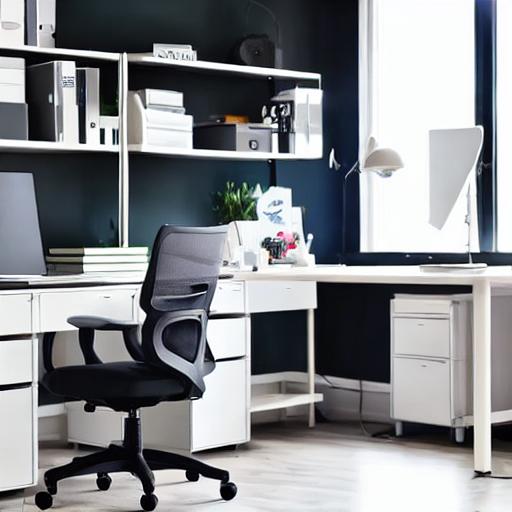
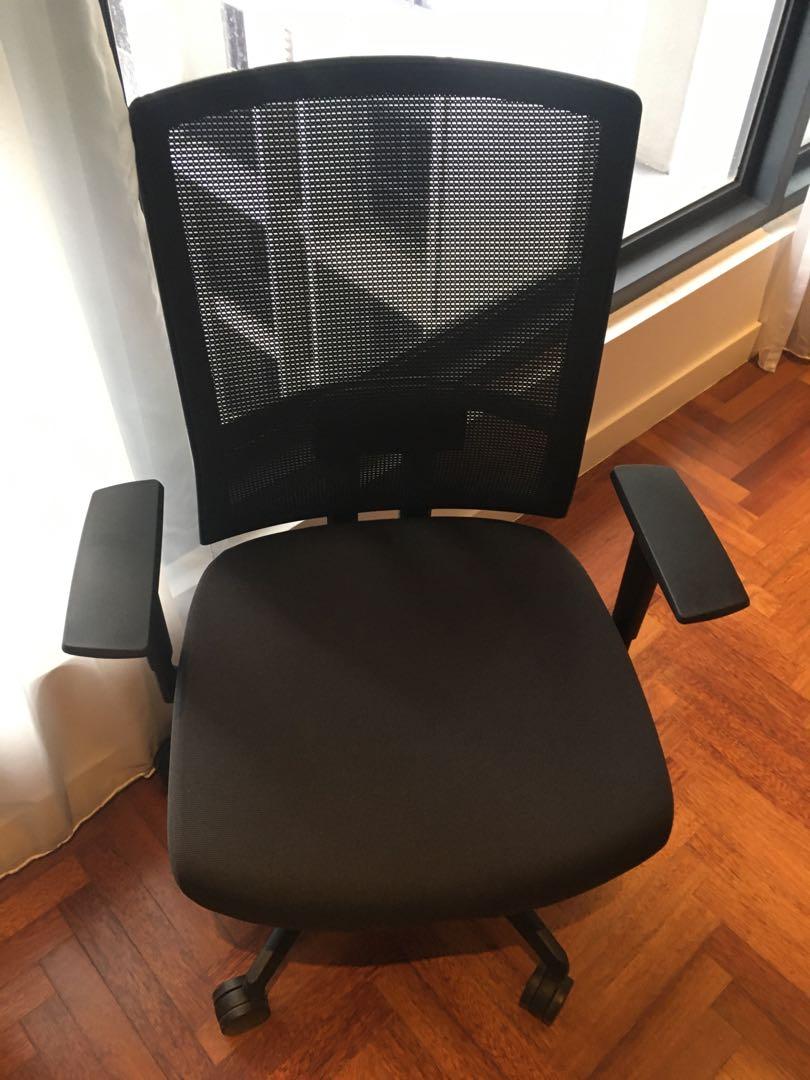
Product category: items_chair
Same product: no